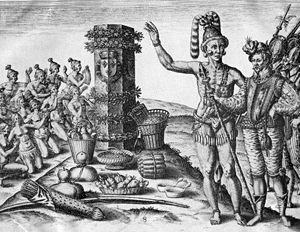
La tribu Saturiwa est une chefferie de la Nation Timucua installée sur les rives du fleuve Saint Johns en Floride. Les Saturiwa furent les alliés Amérindiens des Français lors de la fondation de la colonie de la Floride française au XVIᵉ siècle.
Jacques Le Moyne de Morgues, né à Dieppe vers 1533 et mort à Londres en 1588, était un cartographe et illustrateur français.
René de Goulaine de Laudonnière, né vers 1510 et mort en 1574 à Saint-Germain-en-Laye, est un explorateur français huguenot, originaire du Pays nantais, fondateur du bastion de Fort Caroline, à l'époque de la Floride française, près de l'actuelle Jacksonville, en Floride.
1562 est une année commune commençant un jeudi.